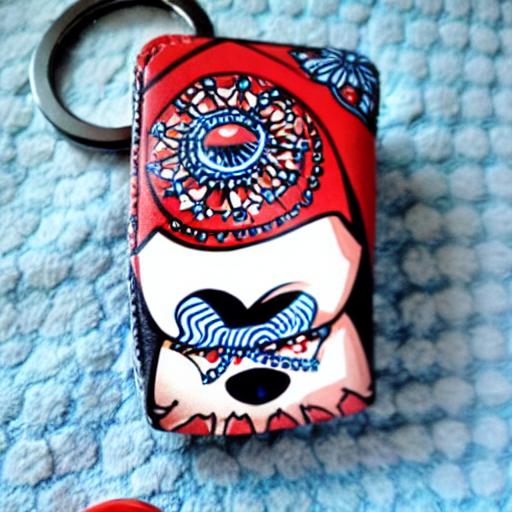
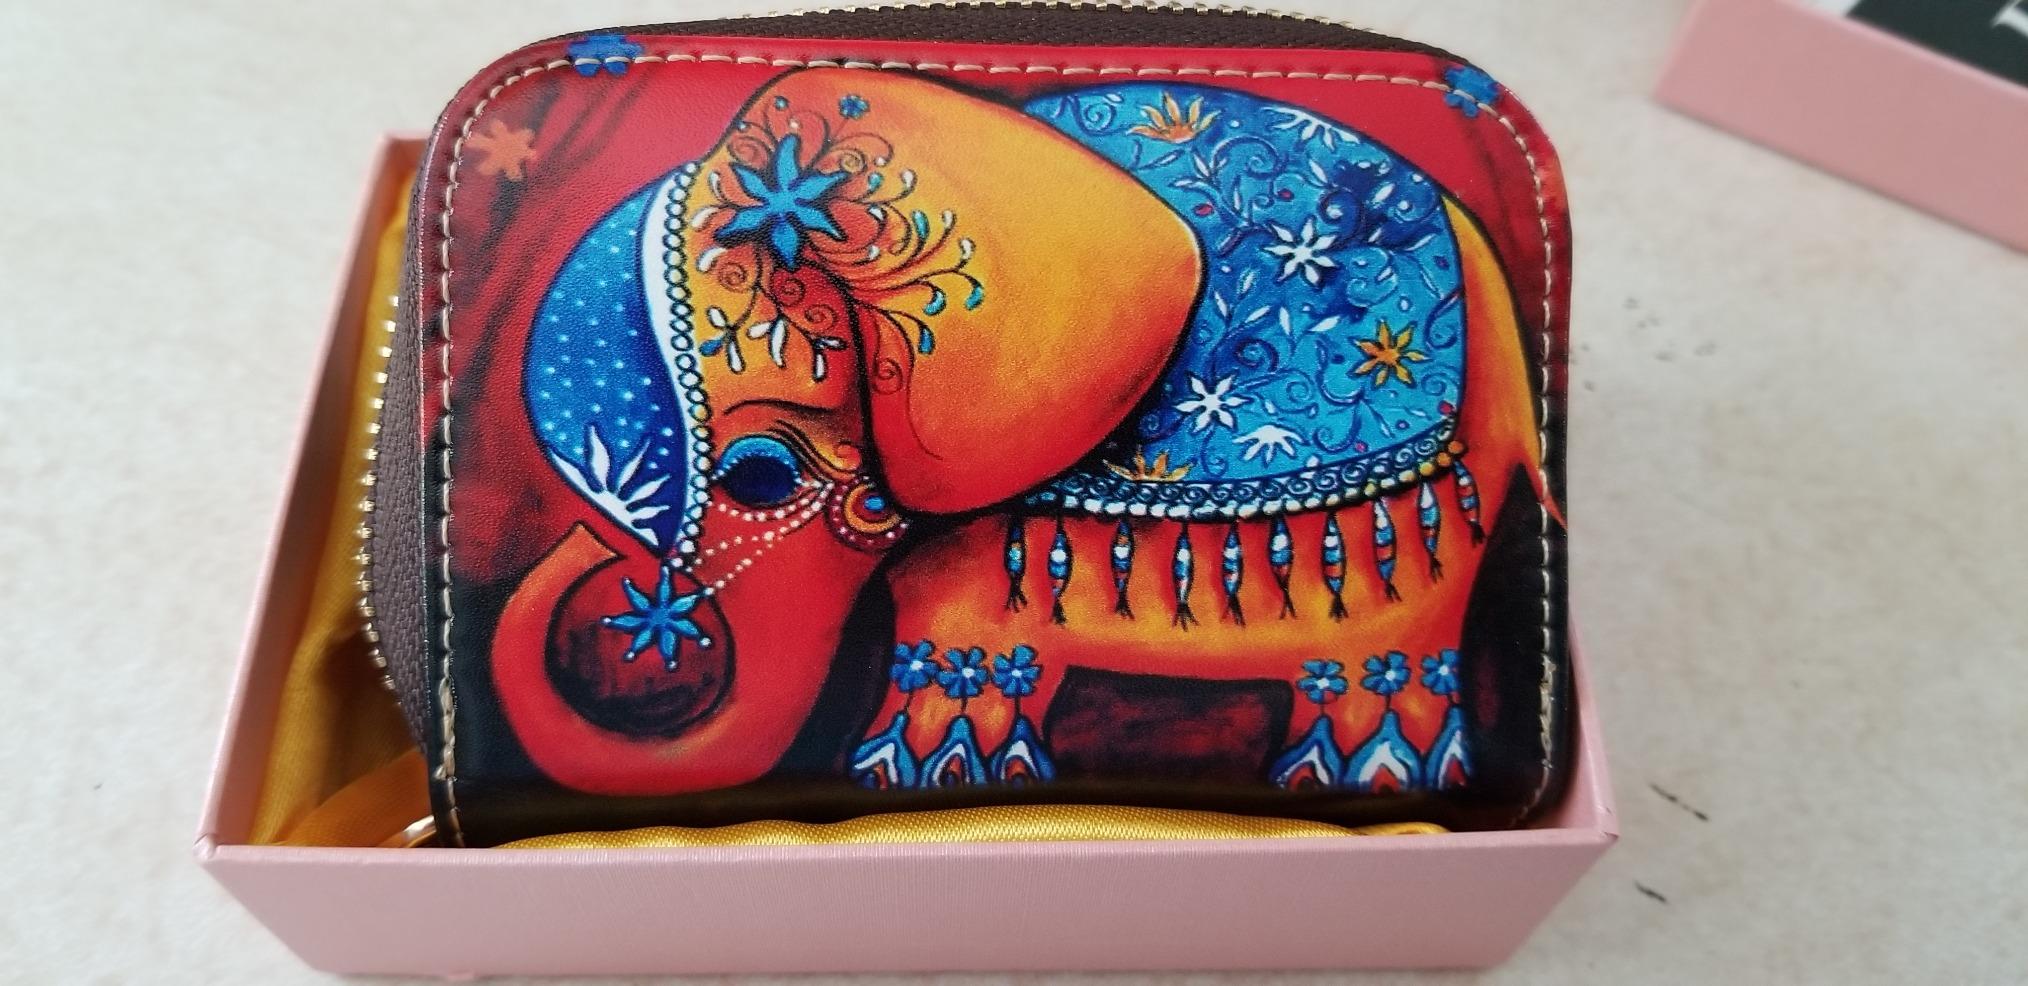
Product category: accessories_keychain
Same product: no